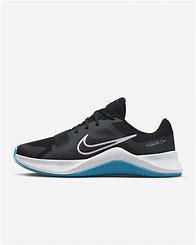
Brand: Nike
Model: MC 2